Fond du Lac, Wisconsin

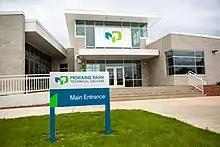
Moraine Park Technical College

Fond du Lac has a city manager-council form of government. The city council is composed of seven individuals, who are elected to two-year terms. The current city manager is Joseph P. Moore and the council president is Tiffany Brault.